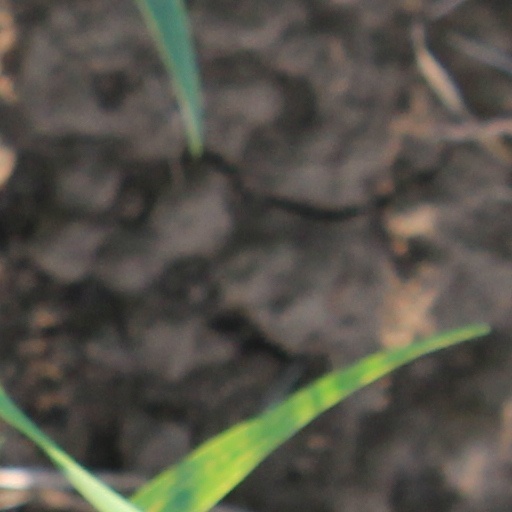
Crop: wheat